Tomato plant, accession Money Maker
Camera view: horizontal (90 deg, fisheye); turntable rotation: 60 degrees
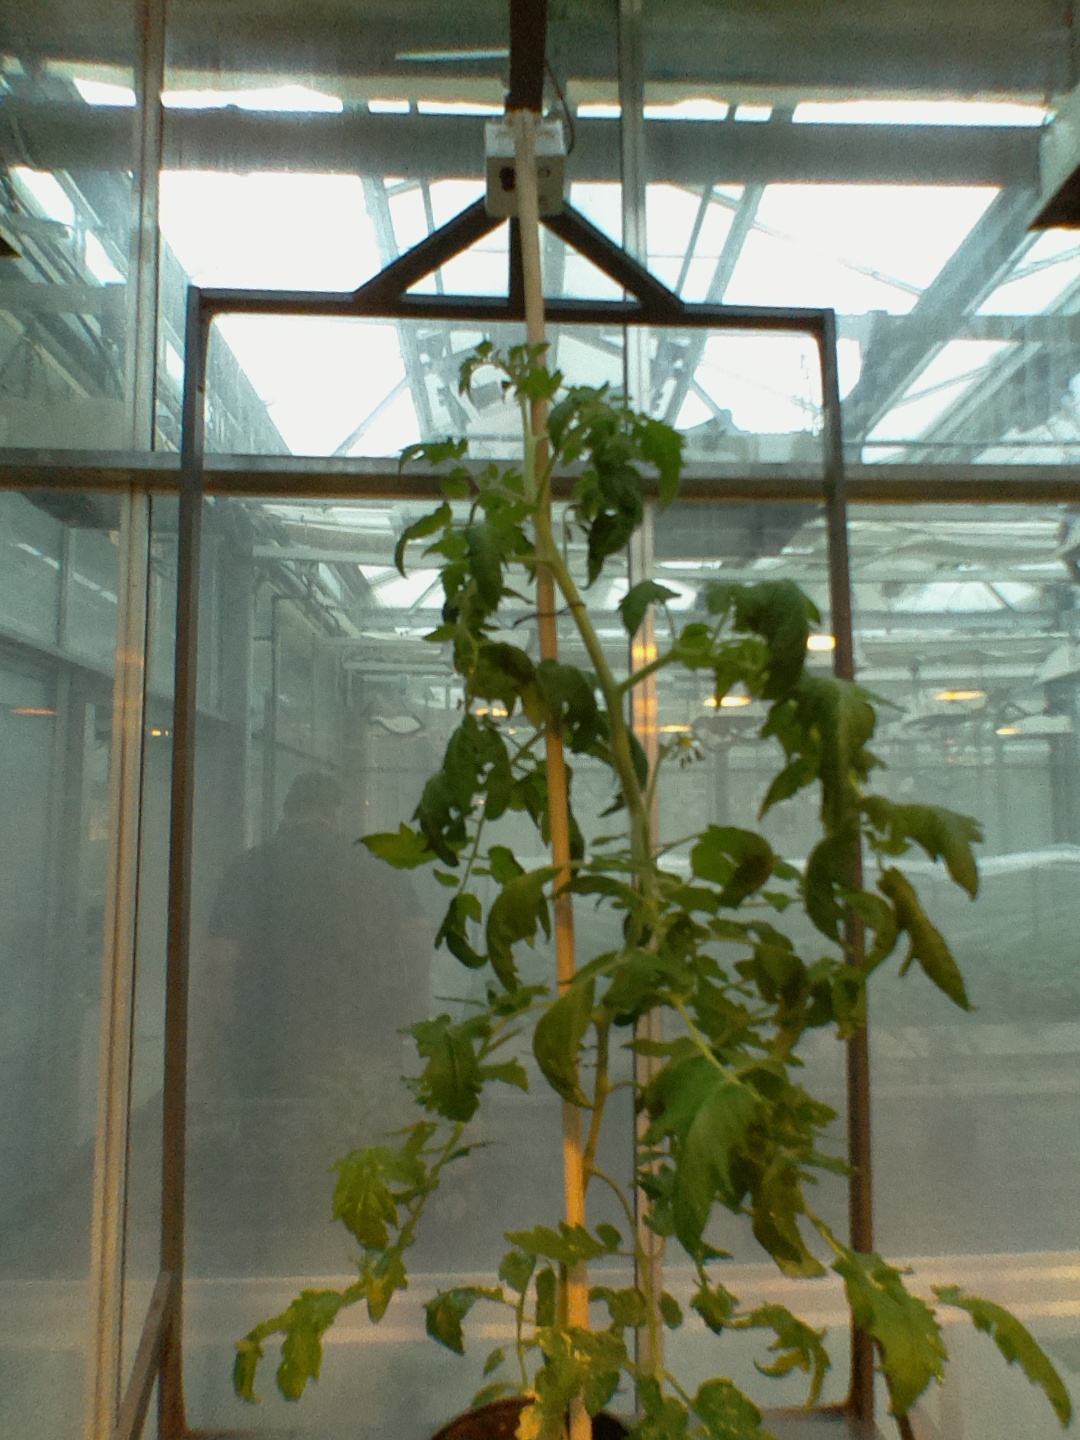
BBCH growth stage 62: 20%-30% of flowers open